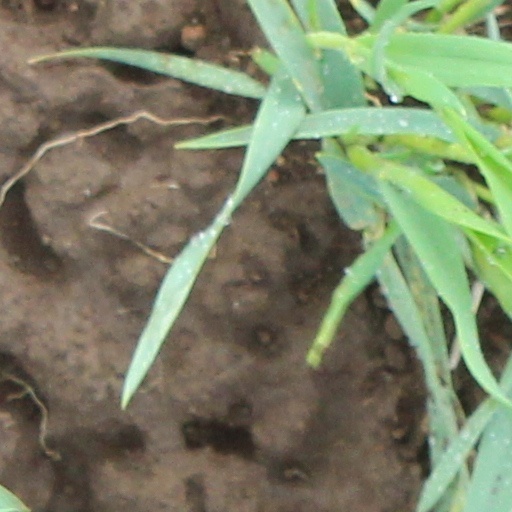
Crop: wheat